New York State Route 257

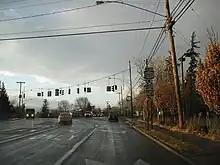
South end of NY 257 at NY 92 in Manlius

Route 257 begins at NY 92 in Manlius. Known as Fayetteville–Manlius Road, it proceeds northwest to Fayetteville, where it becomes South Manlius Street as it passes near the Fayetteville Cemetery. At an intersection with NY 5 in the center of the village, NY 257 becomes North Manlius Street. Just outside Fayetteville in the town of Manlius, it intersects County Route 56 and crosses a small stream before becoming North Manlius Road. From this point northward, NY 257 parallels an old alignment of the Erie Canal (as well as the surrounding Old Erie Canal State Park) to Manlius Center, where it ends at NY 290.